Fender Bassman

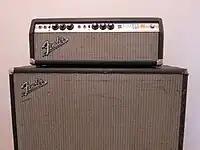
Fender Silverface Bassman amp AB165 with 2X15" speaker cabinet.

The Fender Bassman is a series of bass amplifiers introduced by Fender during 1952. Initially intended to amplify bass guitars, musicians used the 5B6 Bassman to amplify other instruments, including electric guitars, harmonicas, and pedal steel guitars. Besides being a popular and important amplifier in its own right, the Bassman also became the foundation on which Marshall and other companies built their high-gain tube amplifiers.